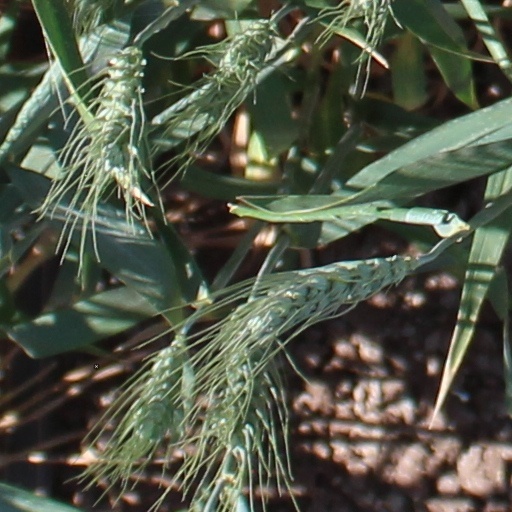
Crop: wheat